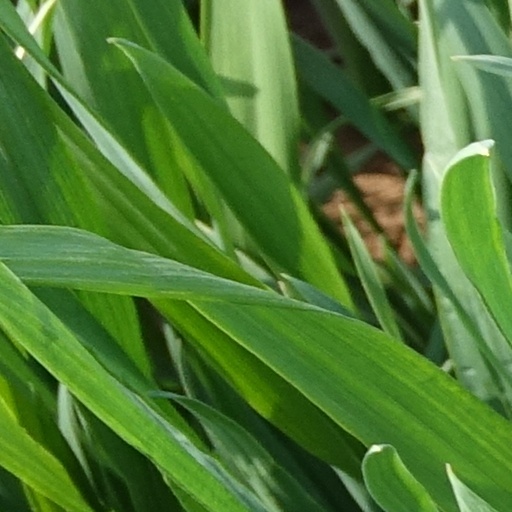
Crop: wheat